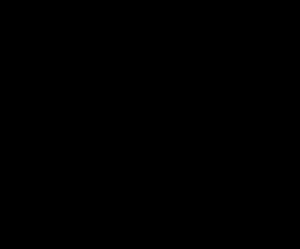
Le mot augmentation a trois significations distinctes dans la musique occidentale et la théorie de la musique. L'augmentation est premièrement, un procédé de composition où une mélodie, un thème ou un motif est représenté avec des valeurs rythmiques plus longues que celles déjà utilisées. L'augmentation est aussi le terme proportionnel à l'allongement de la valeur de la note individuelle-formes dans les anciennes notations par une coloration, par l'utilisation d'un signe de proportion, ou par un symbole de notation telles que le moderne point, placé à droite de la note. Le troisième cas désigne un intervalle majeur ou parfait qui est élargi par un demi-ton chromatique qui augmente l'intervalle : ce processus peut être appelé augmentation.